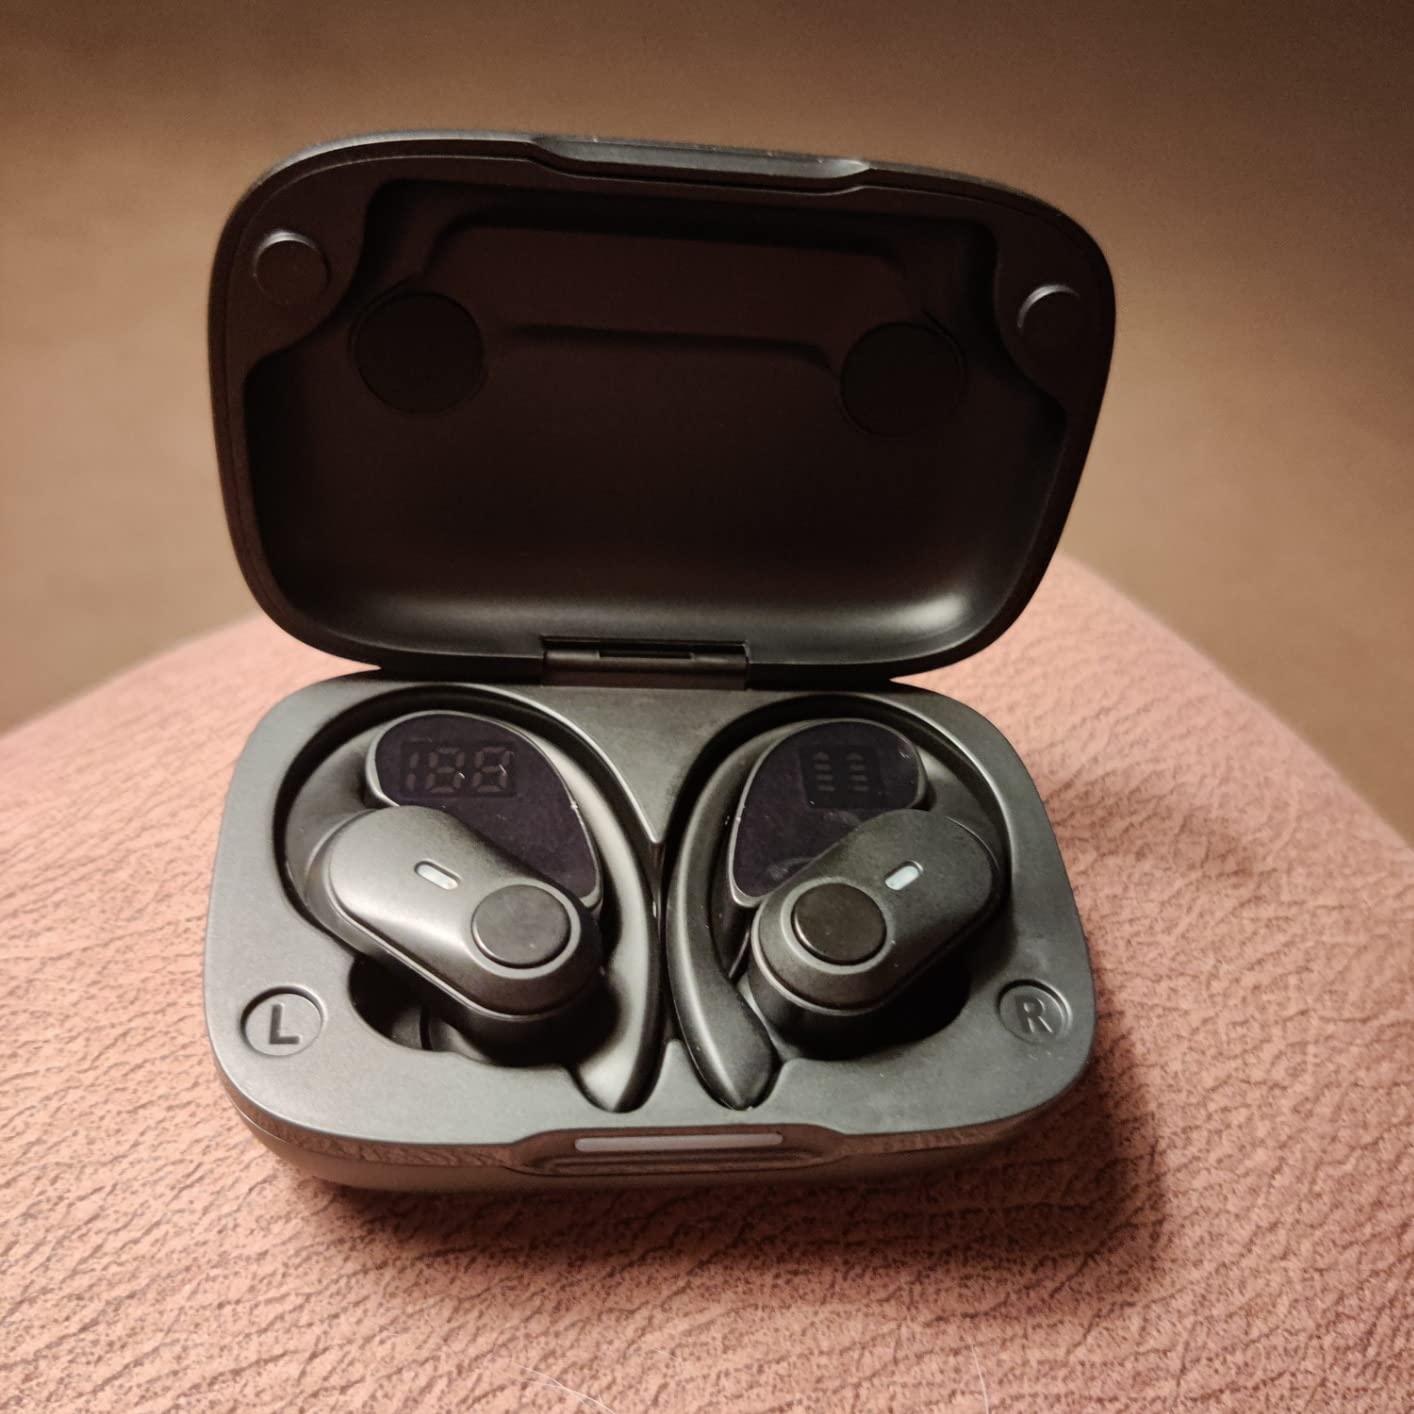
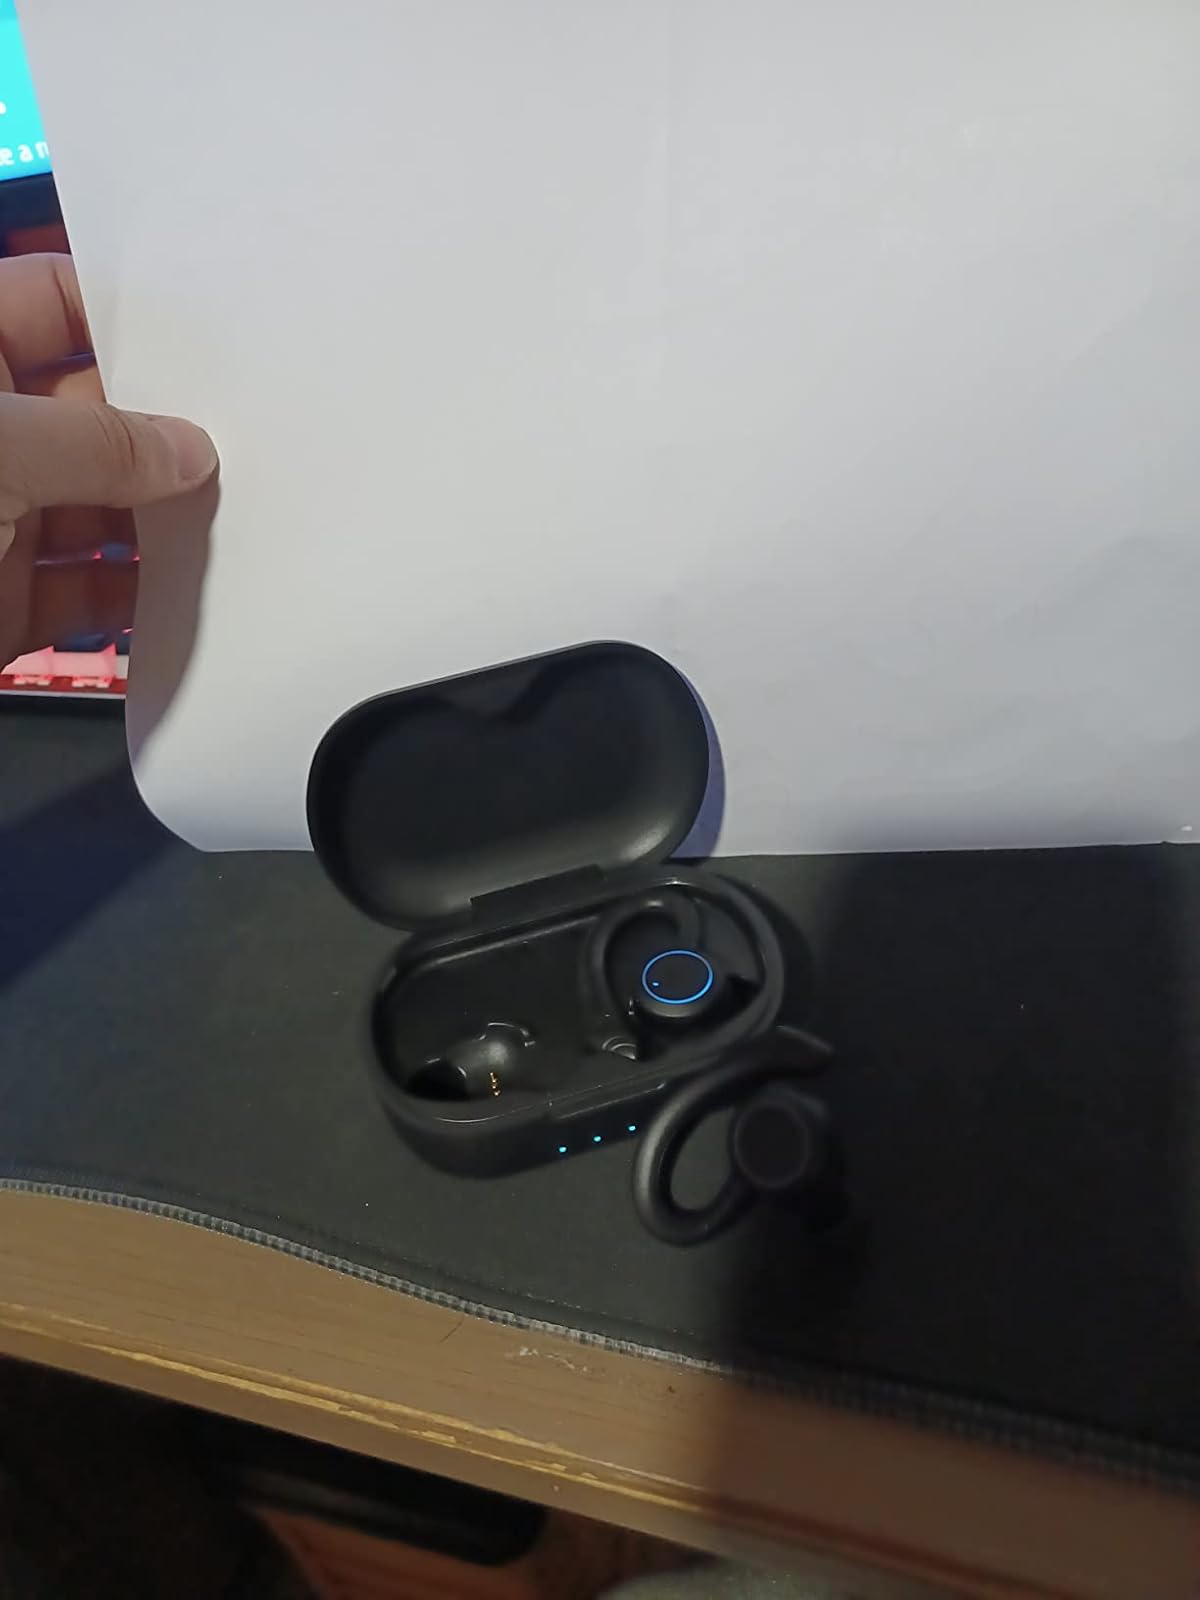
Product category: earbuds
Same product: no